Randers

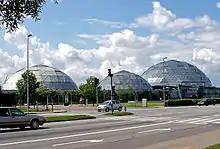
Randers Tropical Zoo.

Randers Tropical Zoo, Randers's top tourist attraction, is Northern Europe's largest artificial rainforest, featuring about 350 different kinds of plants and more than 175 species of animals, many of which roam free under its three geodesic domes: the South America Dome, the Africa Dome, and the Asia Dome. The zoo is Randers's top tourist attraction. Additionally there are areas called "The Snake Garden" and the Aquarium. The organisation has been involved in the restoration of local wetlands in Vorup Meadow ("Vorup Enge"), a large nearby area on the southwestern side of the Guden River.